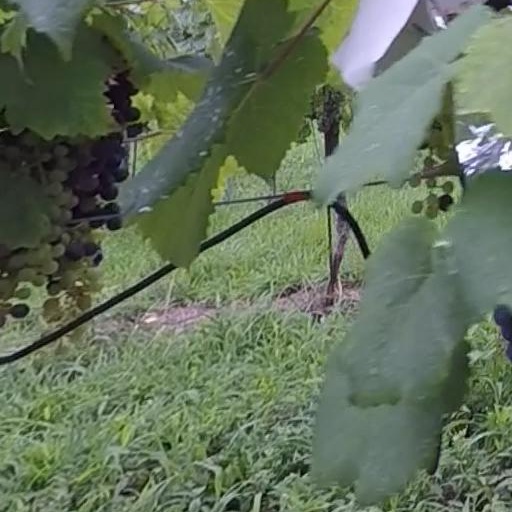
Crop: grape